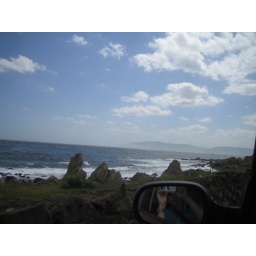
Views from our drive in Northern Ireland taken by Amy out the car window